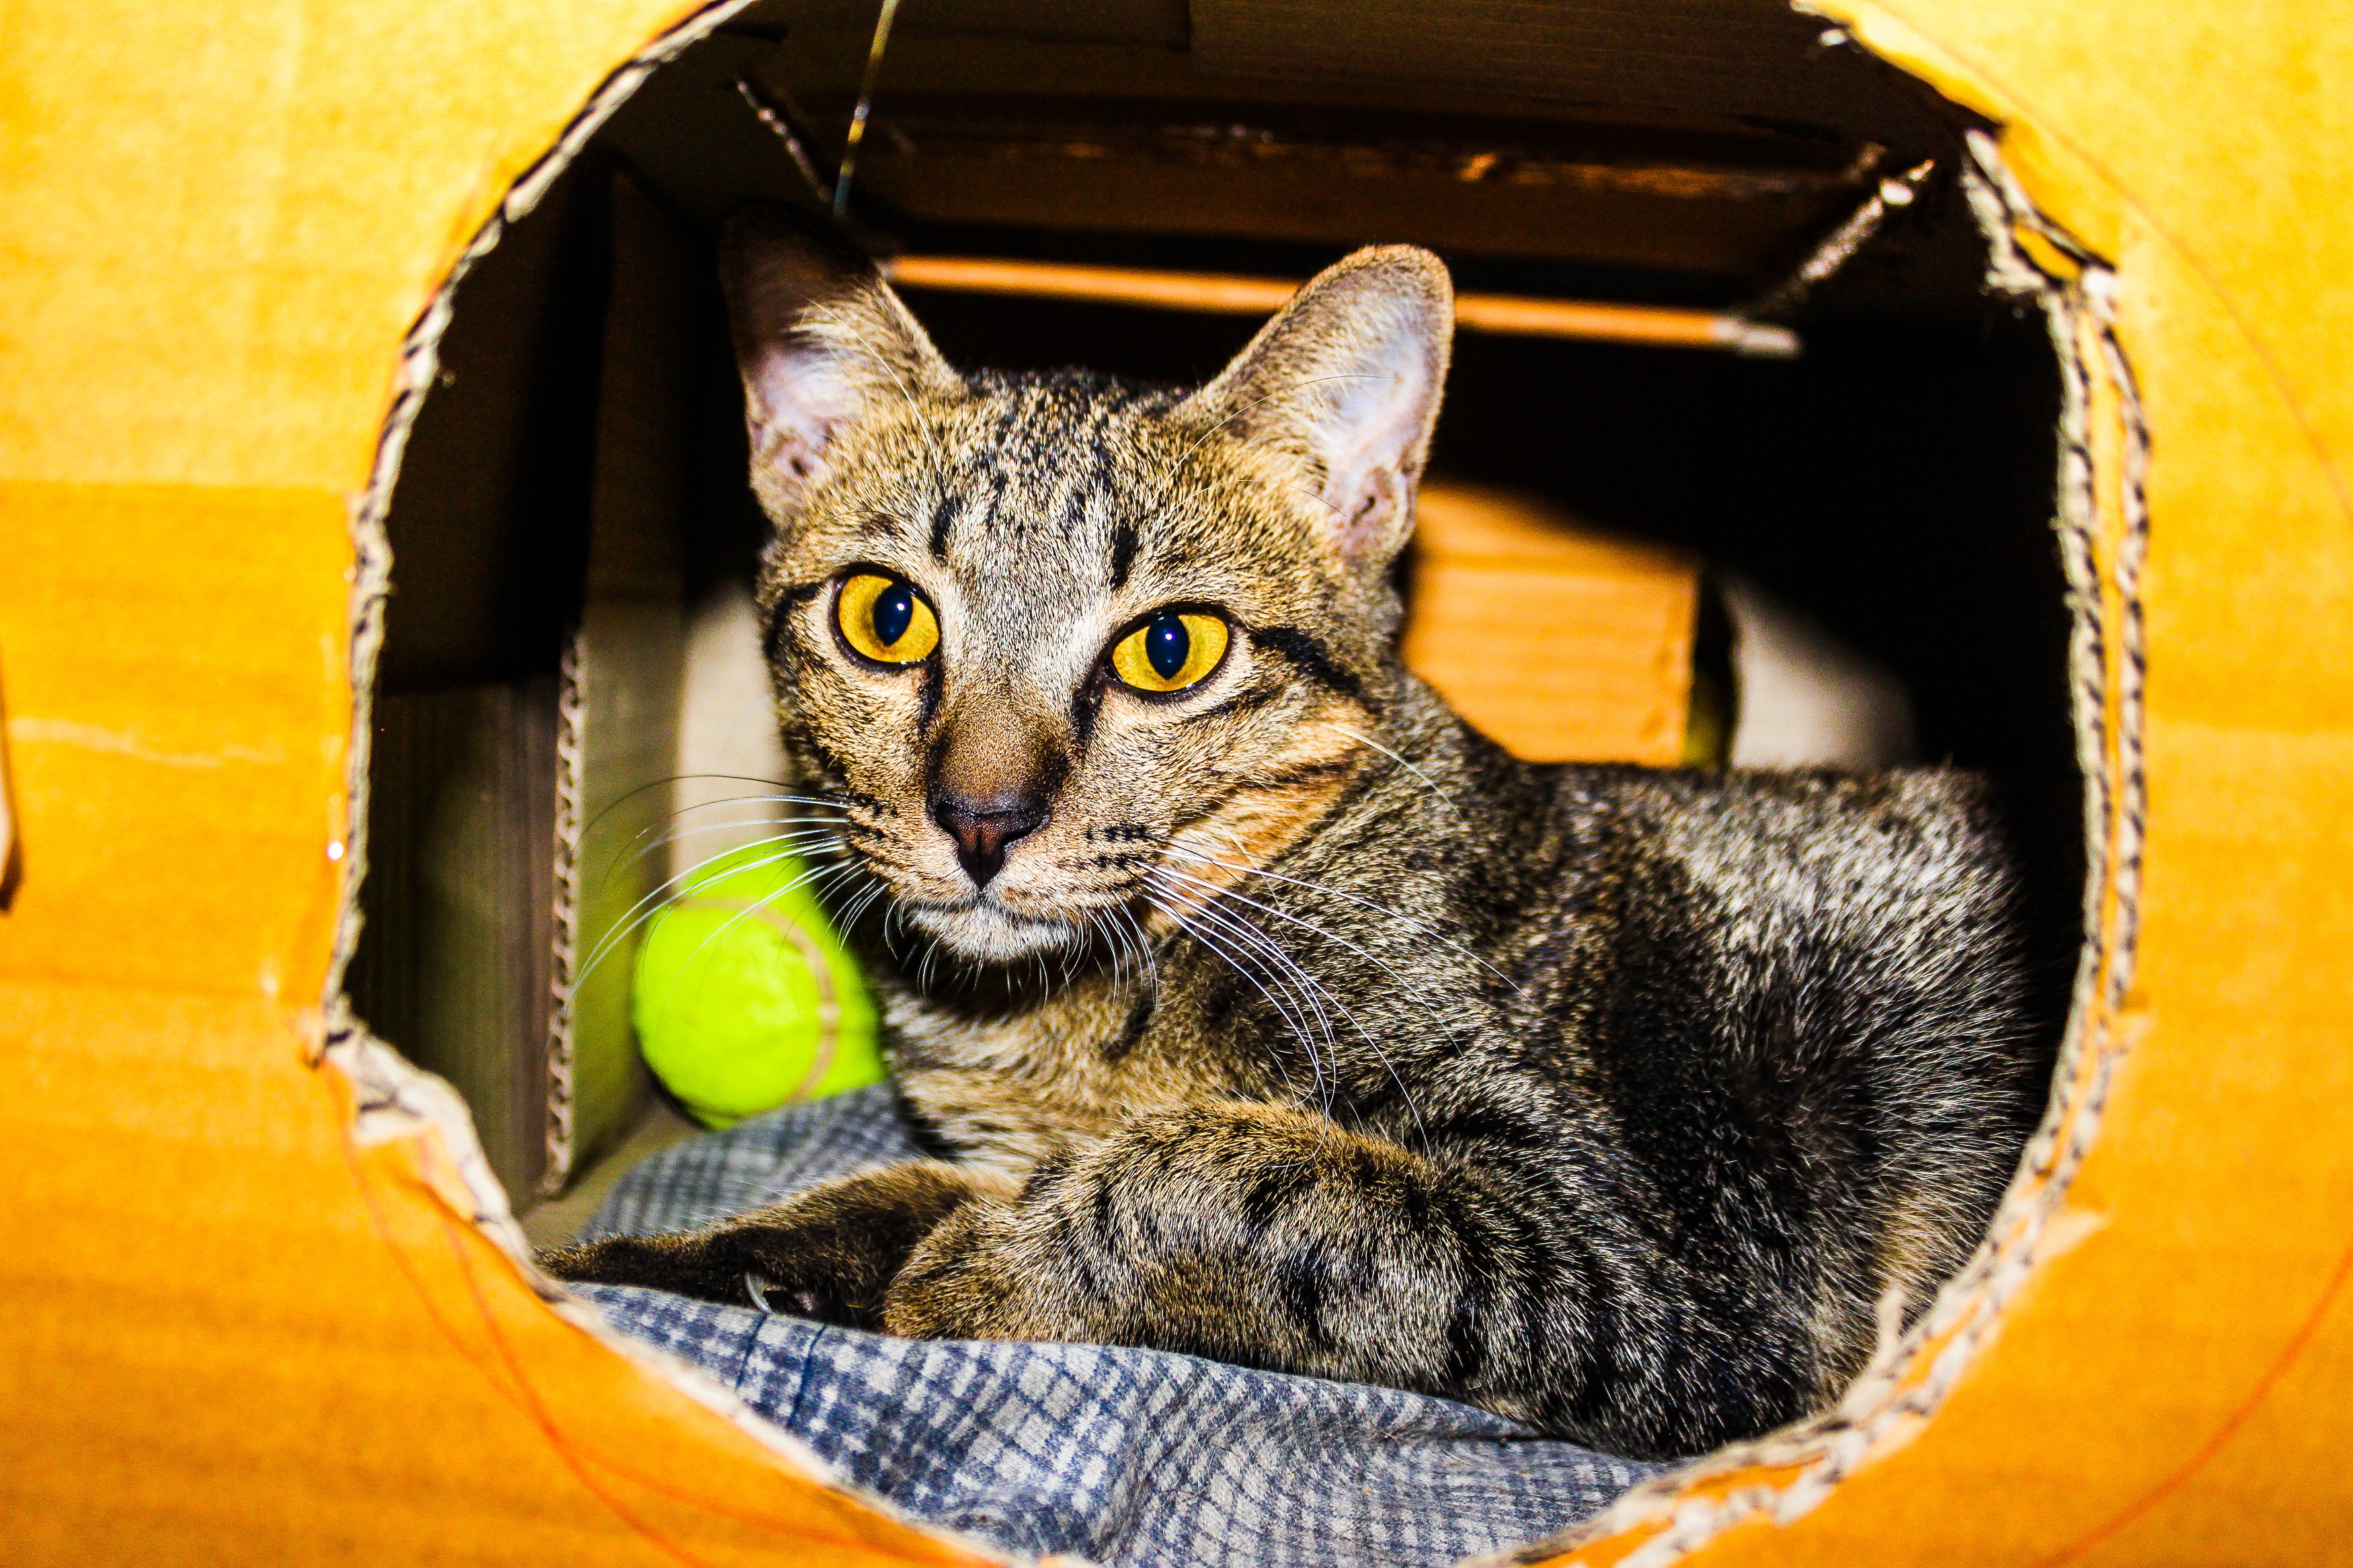
cat, mammal, small to medium sized cats, felidae, whiskers, yellow, european shorthair, domestic short haired cat, tabby cat, carnivore, eye, snout, asian, chausie, california spangled, kitten, dragon li, ocicat, american shorthair